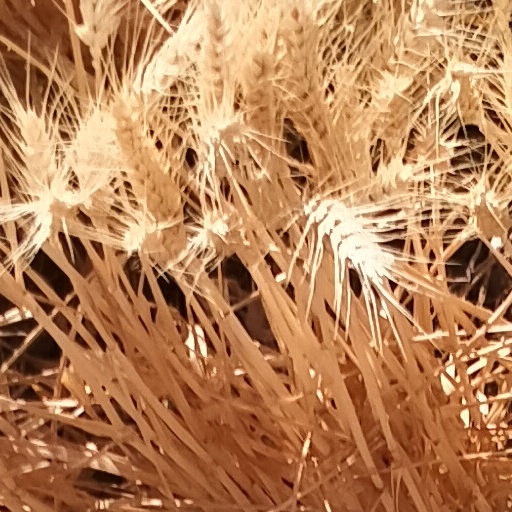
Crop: wheat